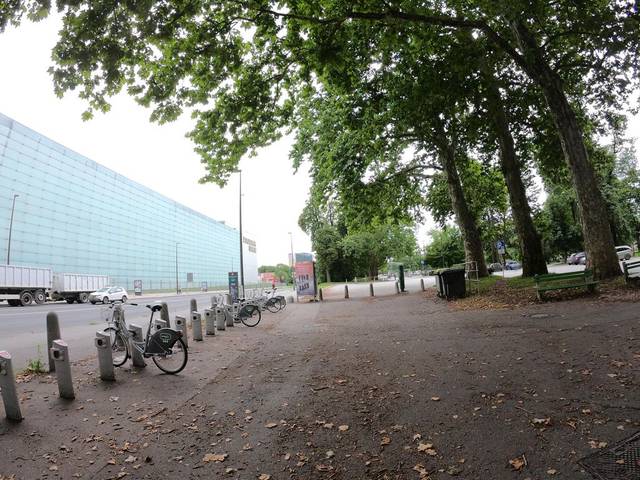
Region: Slovenia
Coordinates: 46.059, 14.498